Austrian walled towns

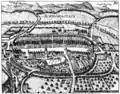
Schwanenstadt. Illustration by Vischer.

This form of town is best illustrated by a 17th-century print by Georg Matthäus Vischer of Schwanenstadt in Upper Austria. He shows the town with a long rectangular marketplace at the ends of which stone gate-towers were set into the earthen palisaded bank. Amstetten in Lower Austria is very similar and some of the earthen bank survives, but instead of a rectangular marketplace it has the early spindle-shaped form. In Upper Austria and the Tyrol, this form of layout can be associated with the early Bavarian settlers who started to establish themselves in the 7th century. Other examples of these towns, such as Braunau and Hall, have been modified by the building of later castles. Under Charlemagne, the Bavarians moved eastwards down the Danube and into modern Hungary. The original defensive layout of Korneuburg, to the north of Vienna, is almost ovoid in plan and predates the internal street grid layout, which dates from around 1298. Zistersdorf, close to the Slovakian border, also has an ovoid layout, modified by the building of the later castle. Both Schwanenstadt and Zistersdorf have large and important Germanic cemeteries that have been recently excavated, suggesting that they were early settlements.